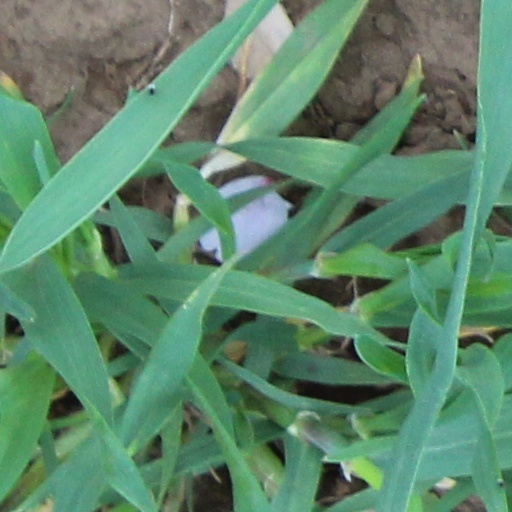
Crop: wheat